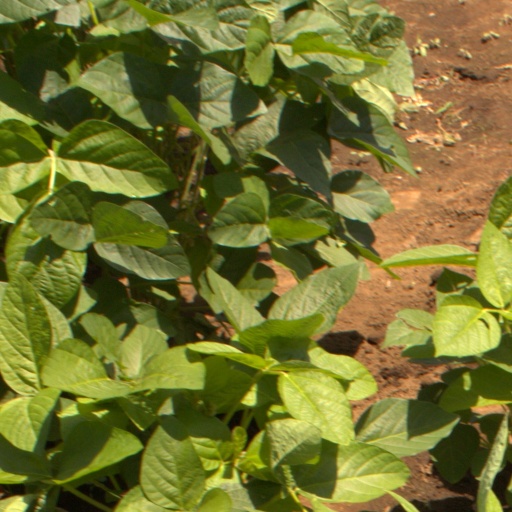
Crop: soybean